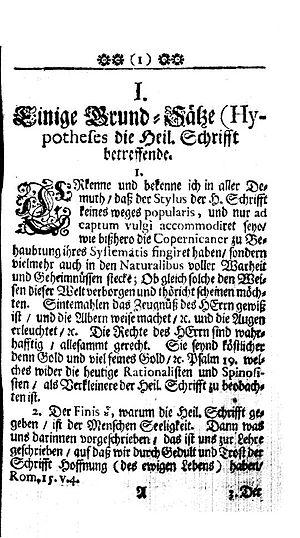
Johann Jacob Zimmermann fut un théologien allemand non-conformiste, millénariste, mathématicien et astronome.